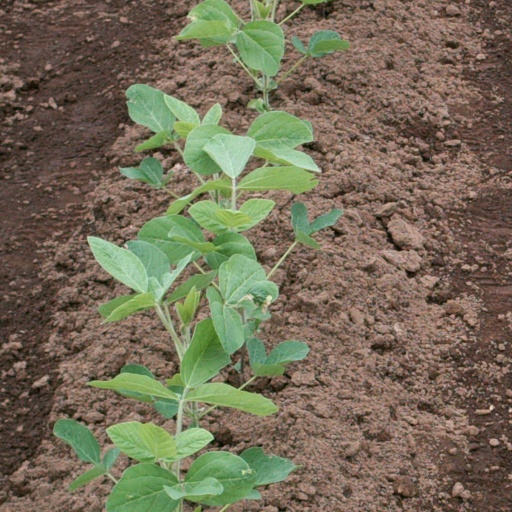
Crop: soybean